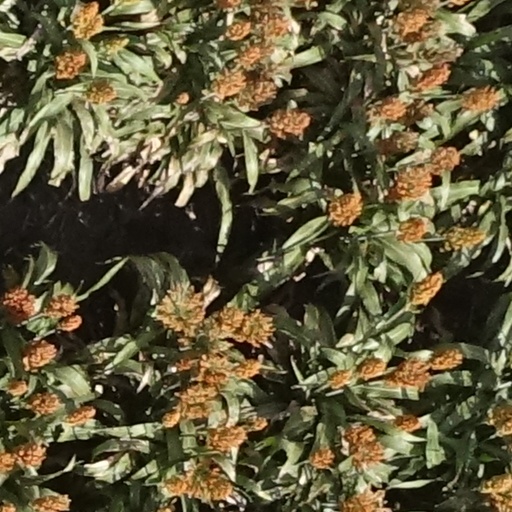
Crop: sorghum